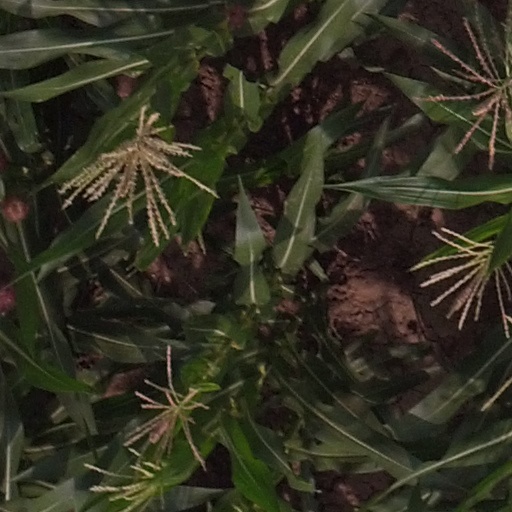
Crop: maize; corn